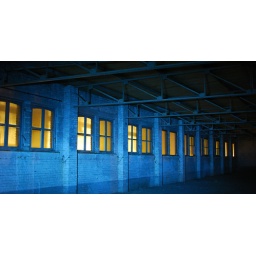
The light on the inside of the building was created by my led lamp, the light on the outside is regular street light.